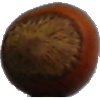
Label: Nut Forest 1